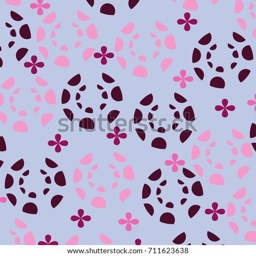
patterned circles on a blue background